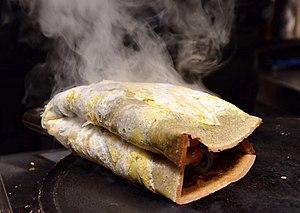
La crêpe chinoise est un mets traditionnel chinois, originaire de Tianjin.